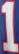
Number: 1